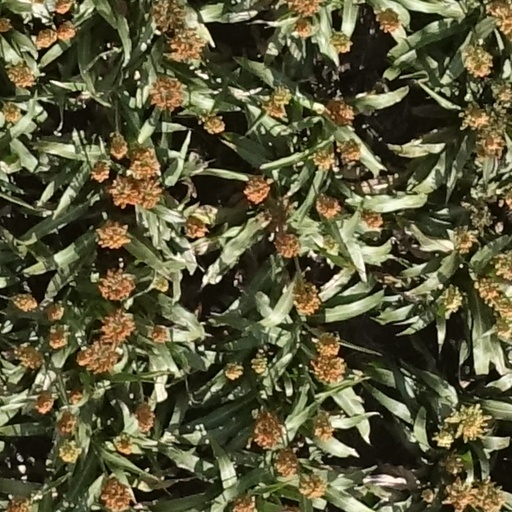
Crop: sorghum